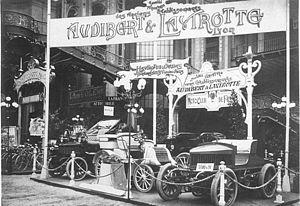
Stand Audibert et Lavirotte au premier Salon de l'Automobile.
Audibert et Lavirotte était un constructeur automobile lyonnais de 1894 à 1901.